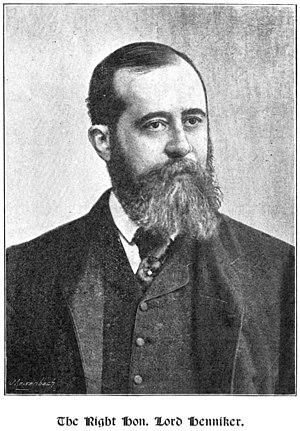
John Major Henniker-Major, 5ᵉ baron Henniker VD DL, est un pair britannique et un homme politique conservateur.